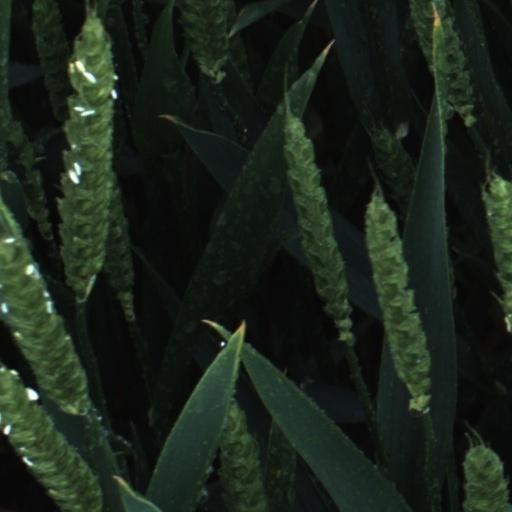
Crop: wheat